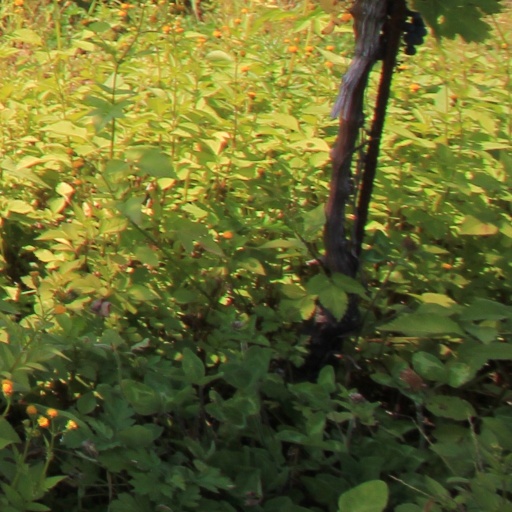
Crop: grape